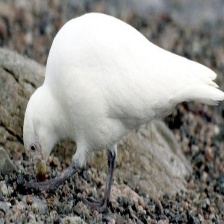
Species: SNOWY SHEATHBILL
Scientific name: CHIONIS ALBUS